325th Infantry Regiment (United States)

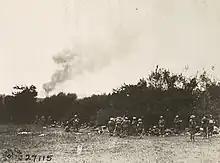
Scene at advanced first-aid station of the 325th Infantry Regiment, 82nd Division. The wounded arrive on stretchers while in the background a German munitions dump is burning at Marcq, American Red Cross. North of Fléville, Ardennes, France, October 1918.

The 325th, along with the 326th Infantry Regiment, which also formed part of the 164th Infantry Brigade, was composed of men from the "Deep South". Soon after, the 82nd Division was instructed by the War Department to send its men to other camps in order to help create other units. This left the regiment with only a small training cadre of just under 800 officers and men. They were replaced by conscripts from all 48 states, giving rise to the 82nd Division's nickname of the "All Americans".